God Seed

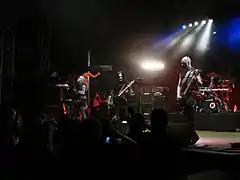
God Seed at Hellfest 2009

God Seed was a Norwegian black metal band based in Bergen. Former Gorgoroth members Gaahl and King ov Hell adopted the name in March 2009 following the ending of the Gorgoroth name dispute. After performing a few gigs as God Seed, vocalist Gaahl left the band in July 2009 and it was put on hold. King finished the music for God Seed's first album, with vocalist Shagrath, and released it under the name Ov Hell. Gaahl re-joined God Seed in 2012. In January that year they released the live album "Live at Wacken", and in October they released their first studio album, "I Begin".